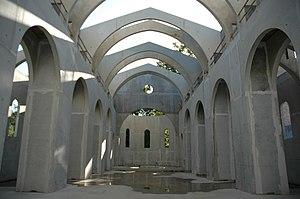
Eglise abbatiale de ND de Pesquié (09)
L'Abbaye Notre-Dame du Pesquié est une abbaye bénédictine fondée en 1991 à Serres-sur-Arget non loin de Foix en Ariège. Elle est placée sous la direction de l'abbesse Immaculata Astre et compte environ 50 sœurs. Les moniales consacrent six heures par jour à la prière. Le reste du temps est consacré au travail, en particulier celui de la ferme.